AXE telephone exchange

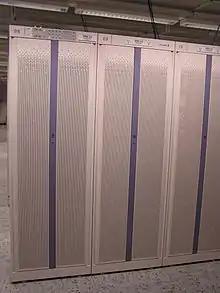
Ericsson AXE cabinets

The AXE telephone exchange is a product line of circuit switched digital telephone exchanges manufactured by Ericsson, a Swedish telecom company. It was developed in 1974 by Ellemtel, a research and development subsidiary of Ericsson and Televerket. The first system was deployed in 1976. AXE is not an acronym, but an Ericsson product code.